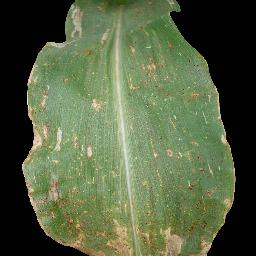
Label: Corn___Common_rust